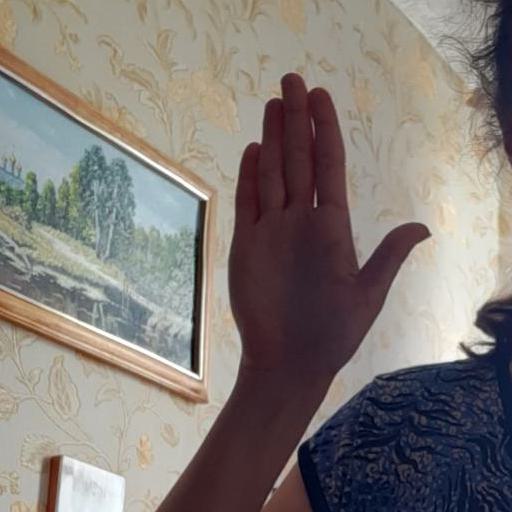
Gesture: stop